Chrominance

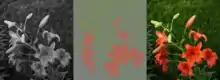
Luminance only, Chrominance only, and full color image.

Chrominance ("chroma" or "C" for short) is the signal used in video systems to convey the color information of the picture (see YUV color model), separately from the accompanying luma signal (or Y' for short). Chrominance is usually represented as two color-difference components: U = B′ − Y′ (blue − luma) and V = R′ − Y′ (red − luma). Each of these different components may have scale factors and offsets applied to it, as specified by the applicable video standard.